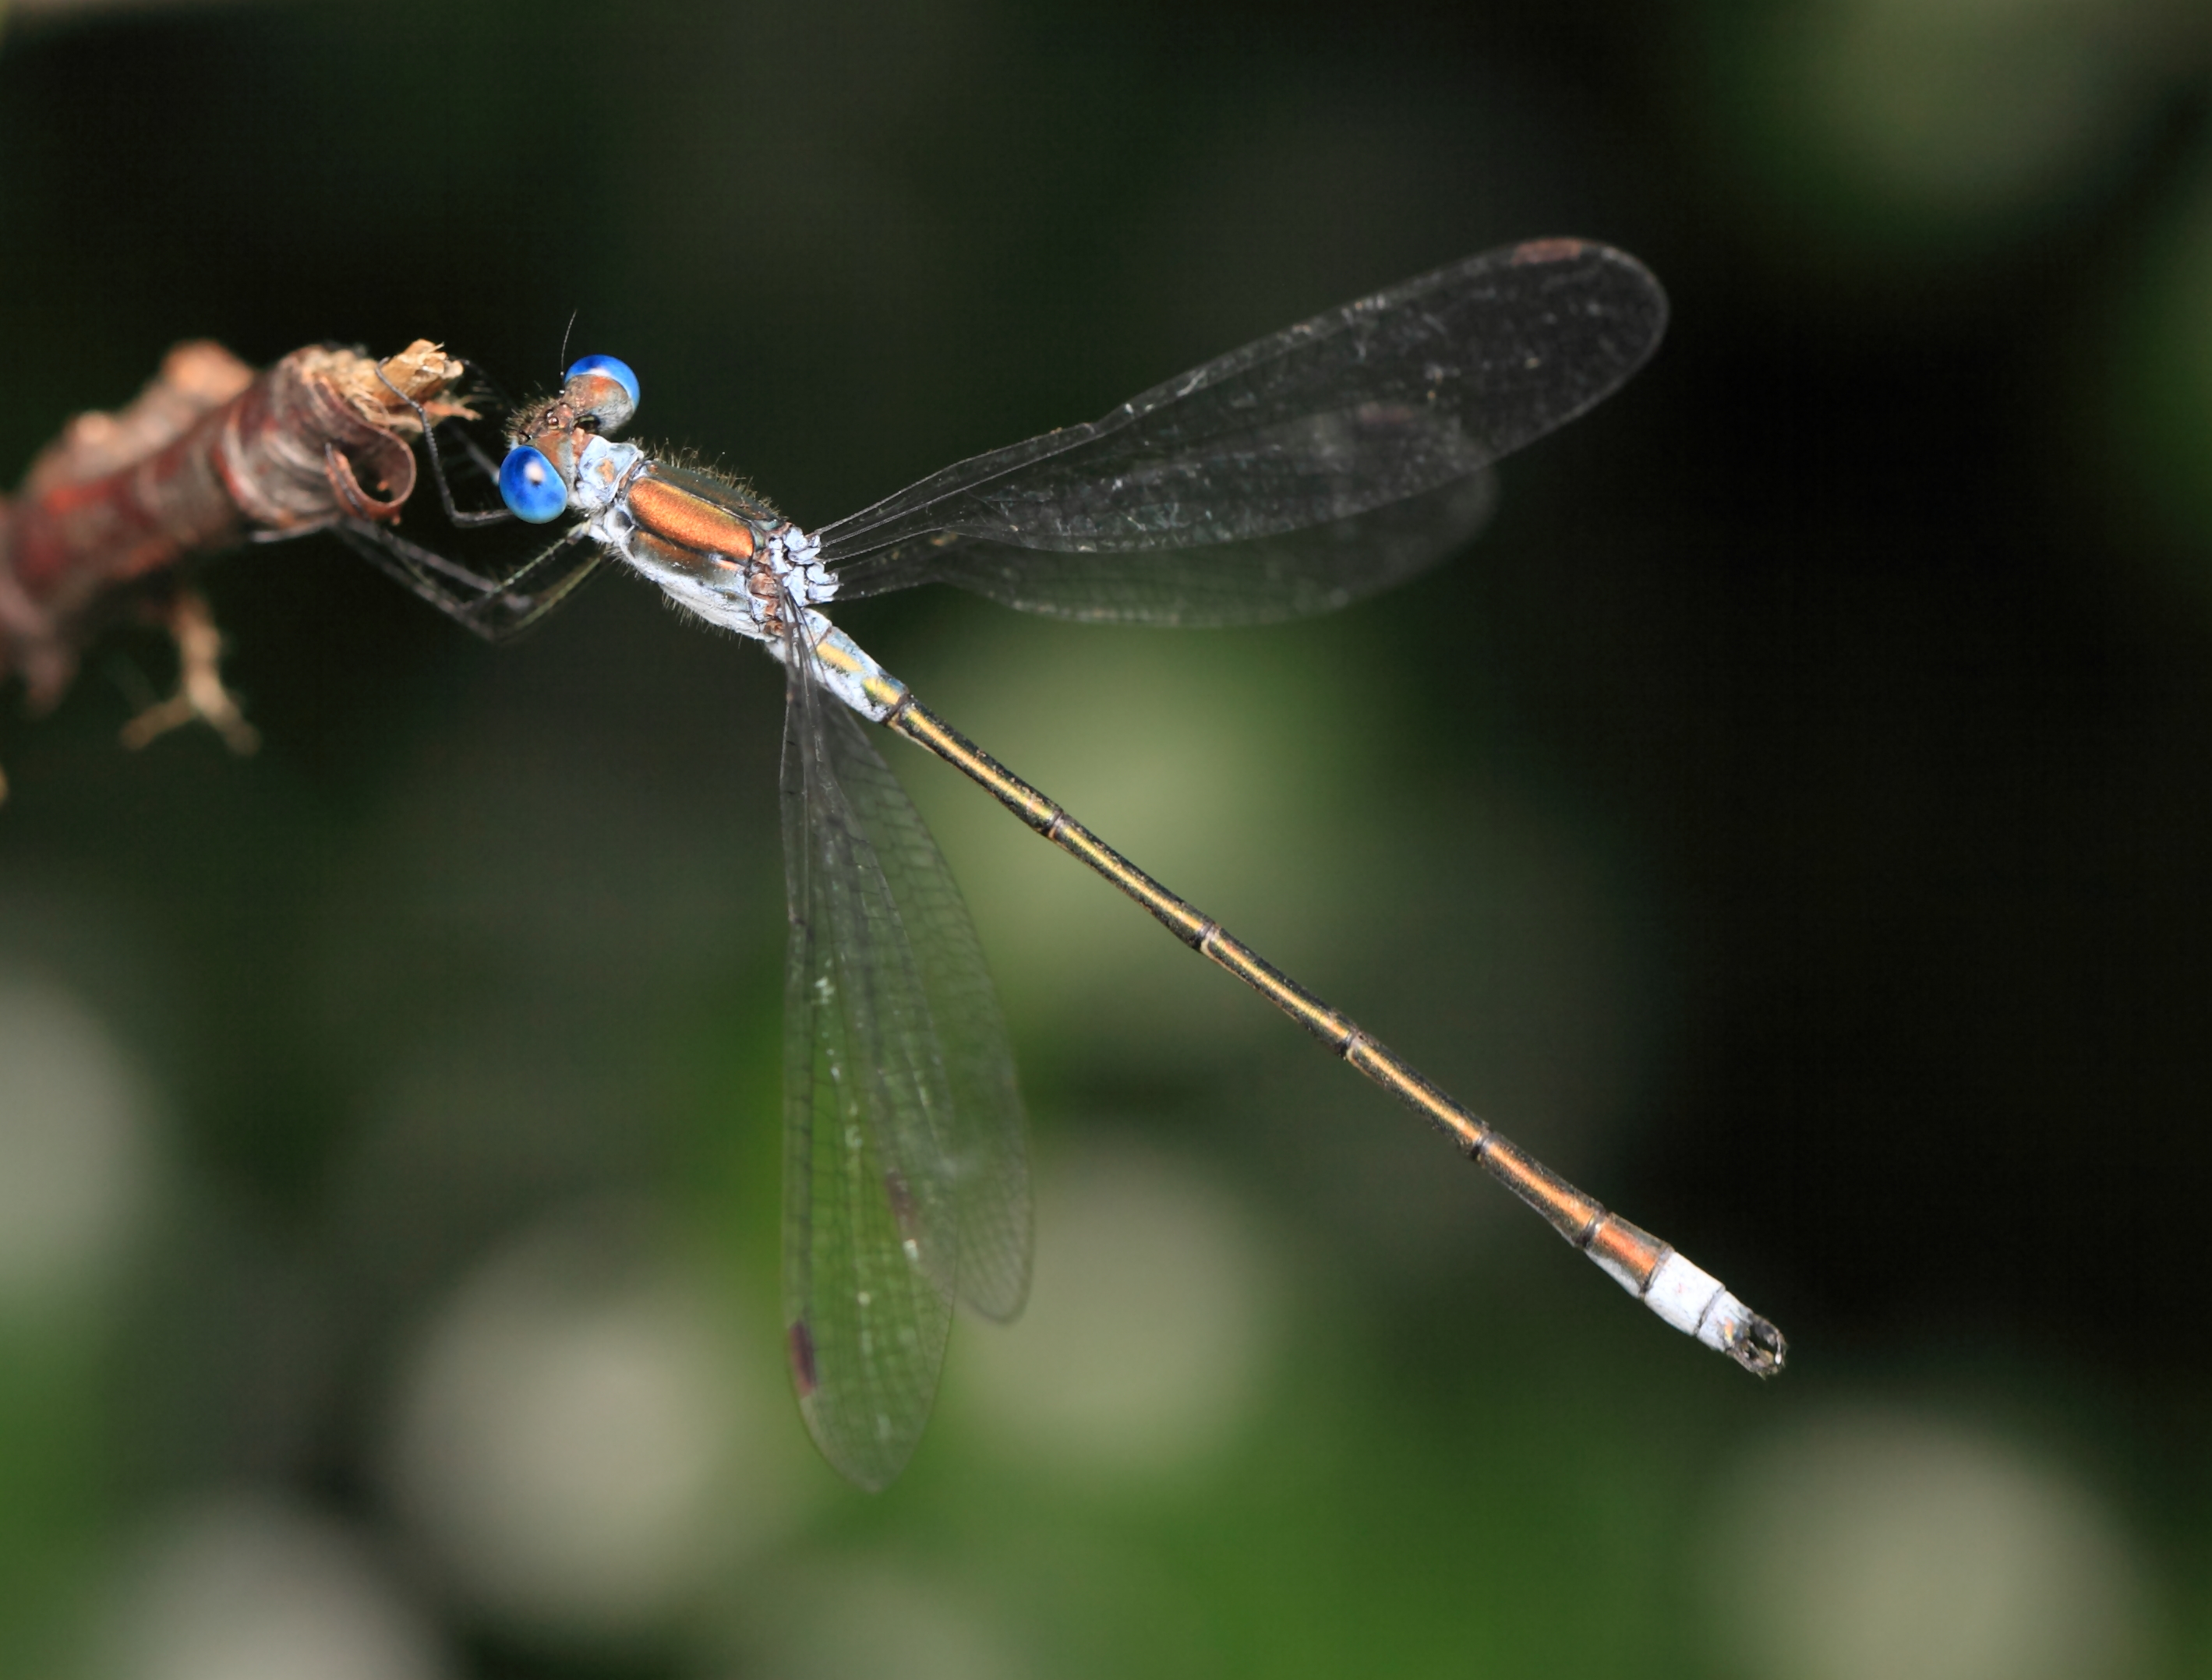
nature, swamp, wing, photography, green, high, insect, fauna, invertebrate, close up, dragonfly, 5d, hires, damselfly, markii, hi, res, resolution, iwate, hachimantai, gozaishonuma, macro photography, coenagrionidae, arthropod, plant stem, dragonflies and damseflies, lycaenid, net winged insects